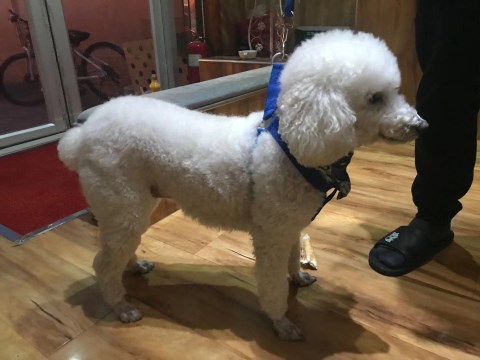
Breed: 2925-n000114-toy_poodle